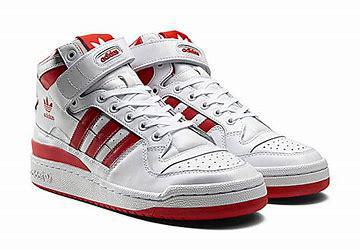
Brand: adidas
Model: originals Adidas Originals Forum